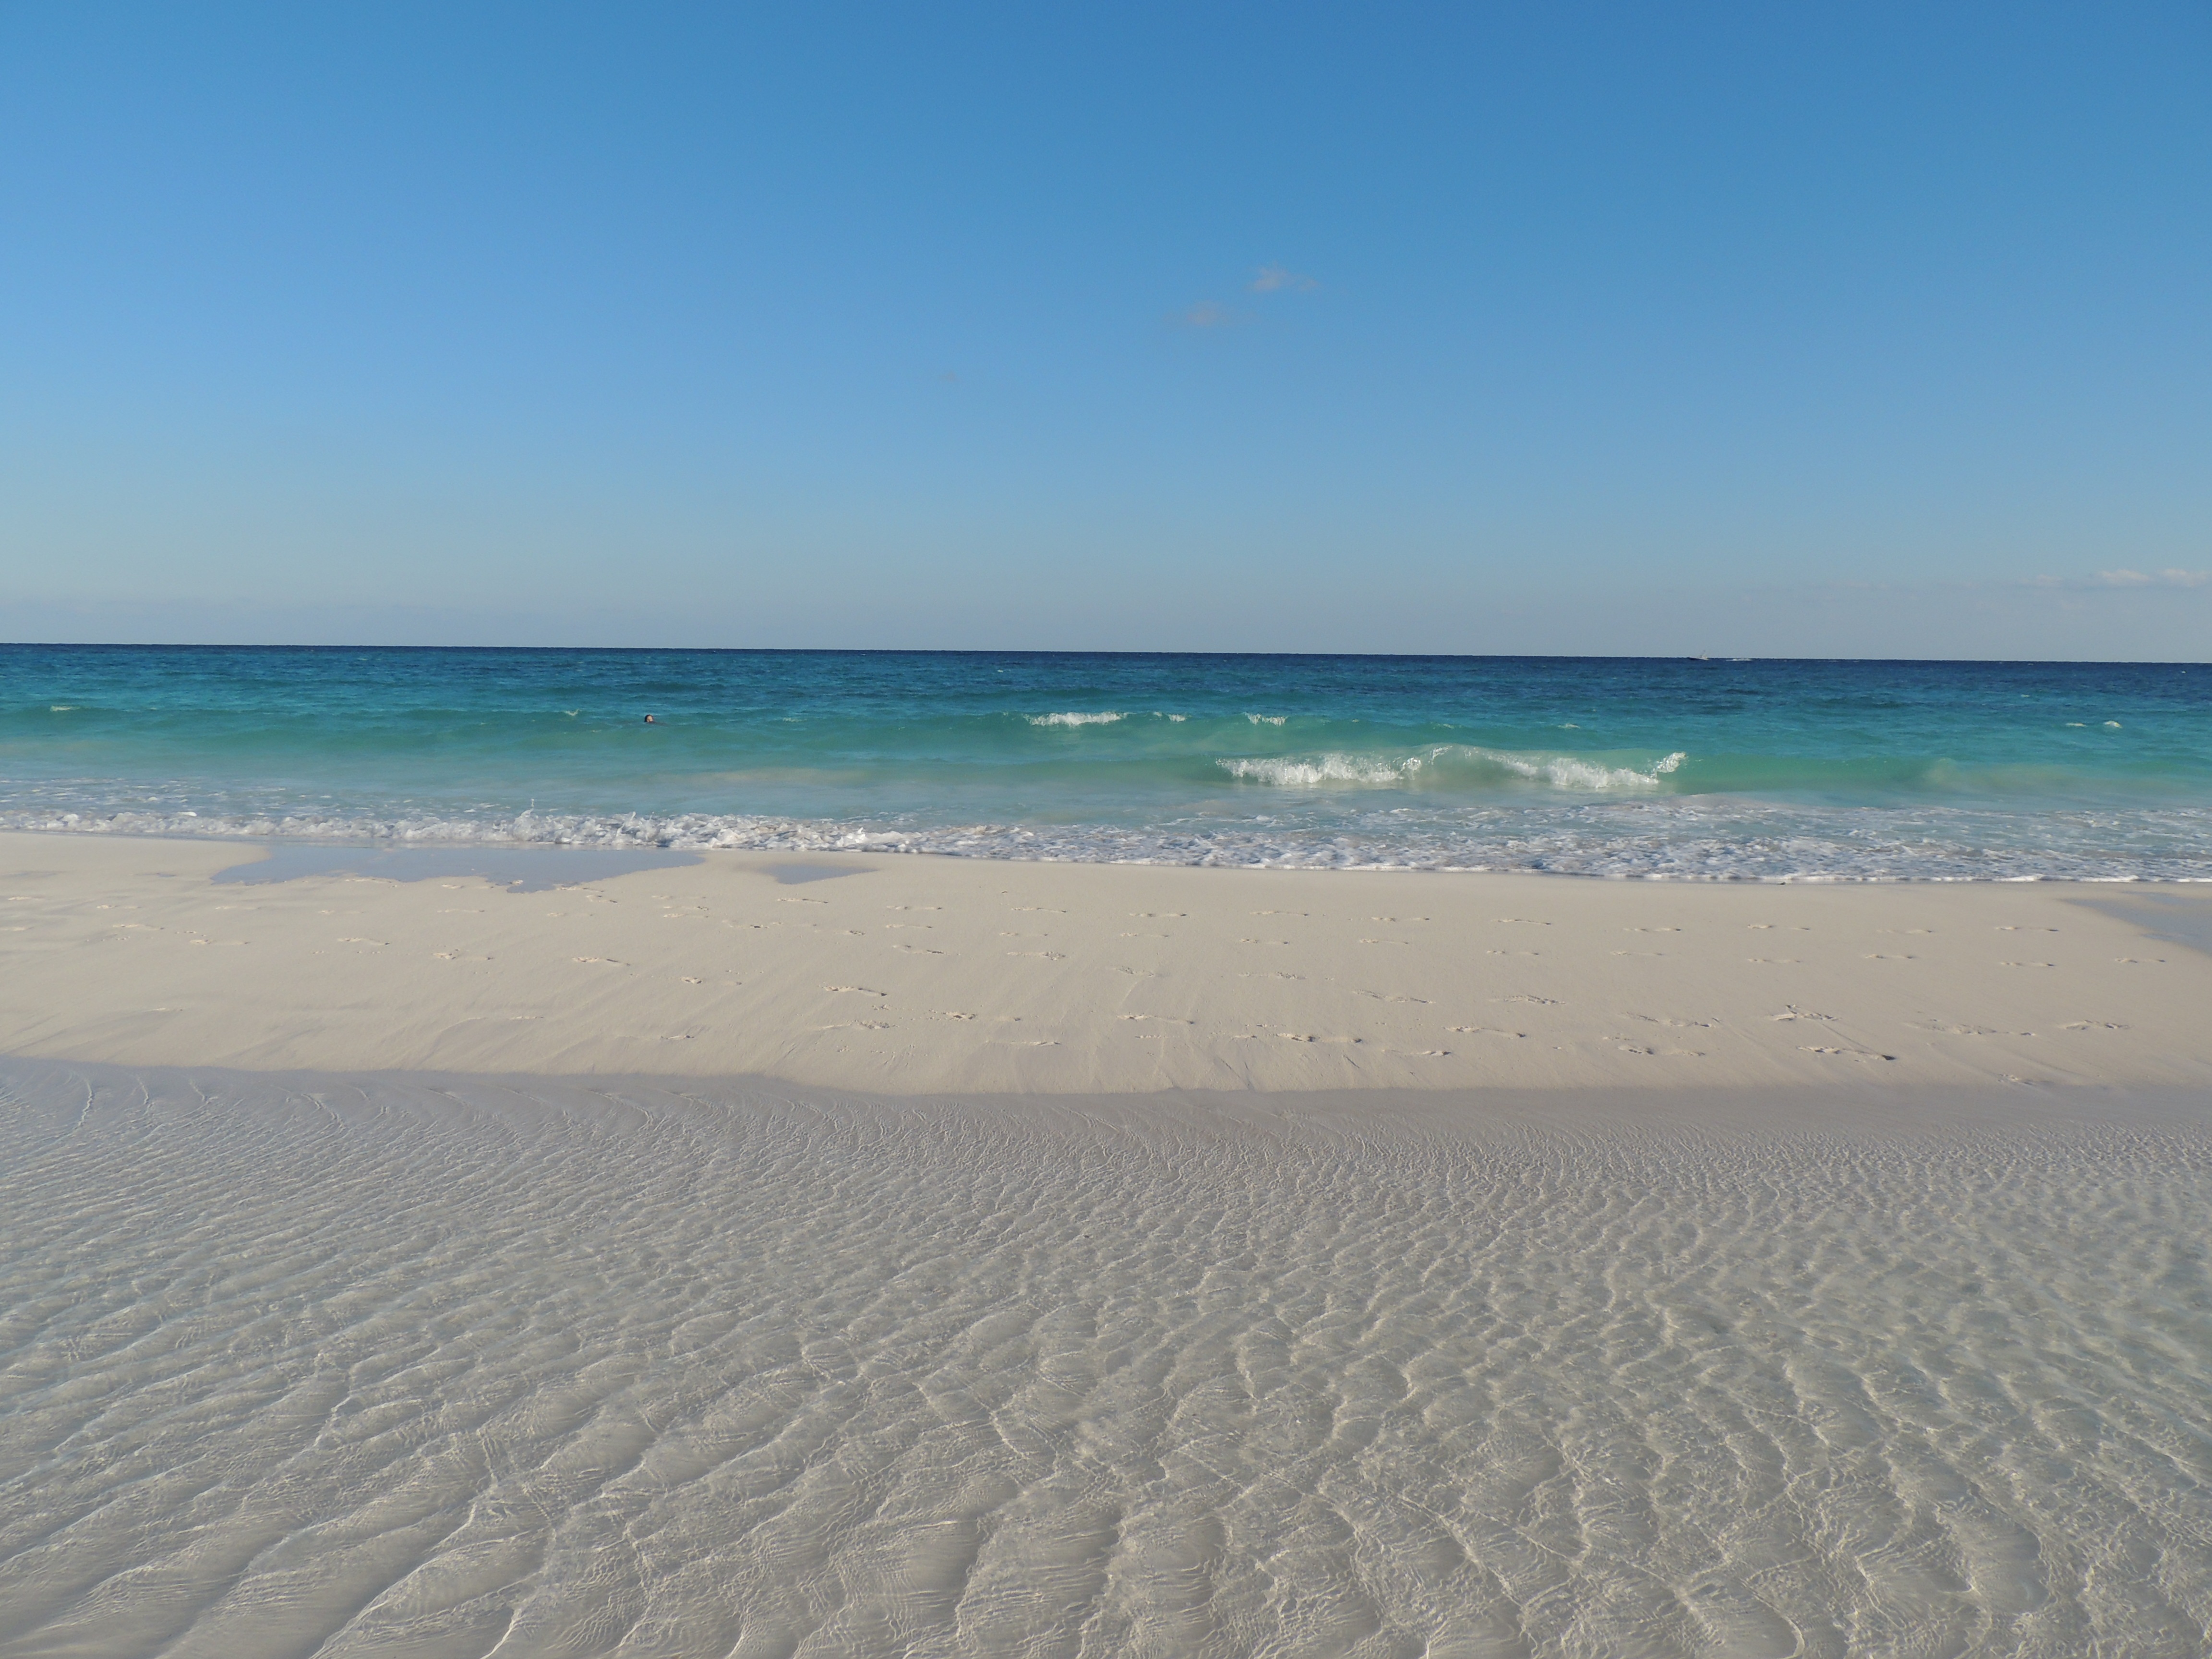
beach, sea, coast, sand, ocean, horizon, shore, wave, summer, tropical, holiday, material, body of water, mexico, habitat, natural environment, wind wave, xpu ha